University of North Carolina at Chapel Hill

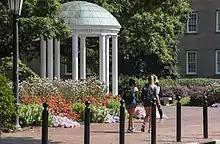
Students walk past the Old Well, a symbol of UNC-Chapel Hill for years

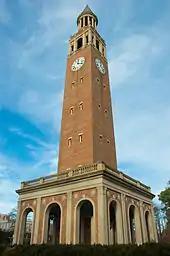
A bell tower in the night with lit up archways at the base and a clock near the top of the tower.

Located in McCorkle Place is the Davie Poplar tree under which a popular legend says the university's founder, William Richardson Davie, selected the location for the university. The legend of the Davie Poplar says that as long as the tree stands, so will the university. However, the name was not associated with the tree until almost a century after the university's foundation. A graft from the tree, named Davie Poplar Jr., was planted nearby in 1918 after the original tree was struck by lightning. A second graft, Davie Poplar III, was planted in conjunction with the university's bicentennial celebration in 1993. The student members of the university's Dialectic and Philanthropic Societies are not allowed to walk on the grass of McCorkle Place out of respect for the unknown resting place of Joseph Caldwell, the university's first president.